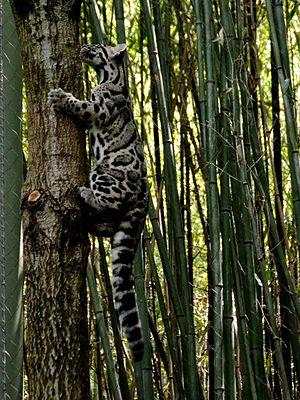
Une panthère nébuleuse grimpe à un arbre au zoo de Nashville.